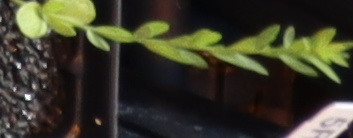
Label: Flax